Bernadine Healy

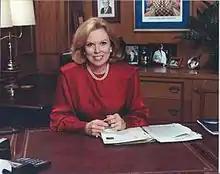
Healy served at NIH from 1991 to 1993.

According to Francis Collins, Healy was responsible for pressuring James Watson to retire as director of the Human Genome Project due to Watson's publicized belief that identified DNA gene sequences should be openly available for use to prevent disease instead of allowing DNA sequences to be patented, an idea which Watson characterized as crazy and insane, and an idea which Healy preferred.